Apollo 6

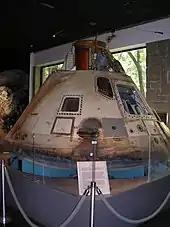
Apollo 6 command module on display at the Fernbank Science Center in Atlanta, Georgia

The problems with the S-II and the S-IVB were traced to the J-2 engines, present in both stages. Tests showed that the propellant lines leading to the spark igniters could fail in low atmospheric pressure or in vacuum. The propellant lines had metal bellows to allow for thermal expansion. In ground testing the cold propellants passing through the propellant lines would form a layer of frost on the LOX line and liquid air on the LH line, damping out any vibrations. In the vacuum of space, there was no such protection: the bellows vibrated rapidly and failed at peak flow, causing a burn-through of the propellant lines. The bellows were replaced with rigid bends and the lines strengthened. In Apollo 6's wake, NASA engineers debated whether to configure the spacecraft's emergency detection system to automatically abort in the event of excessive pogo; this plan was opposed by Director of Flight Crew Operations Deke Slayton. Instead, work began on having a "pogo abort sensor" to allow the flight crew to judge whether to abort, but by August 1968, it had become clear that pogo could be dealt with without such a sensor, and work on it was abandoned.